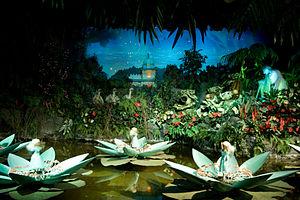
Efteling est un parc d'attractions et complexe de loisirs néerlandais situé à Kaatsheuvel, au Brabant-Septentrional.
Fraispertuis-City